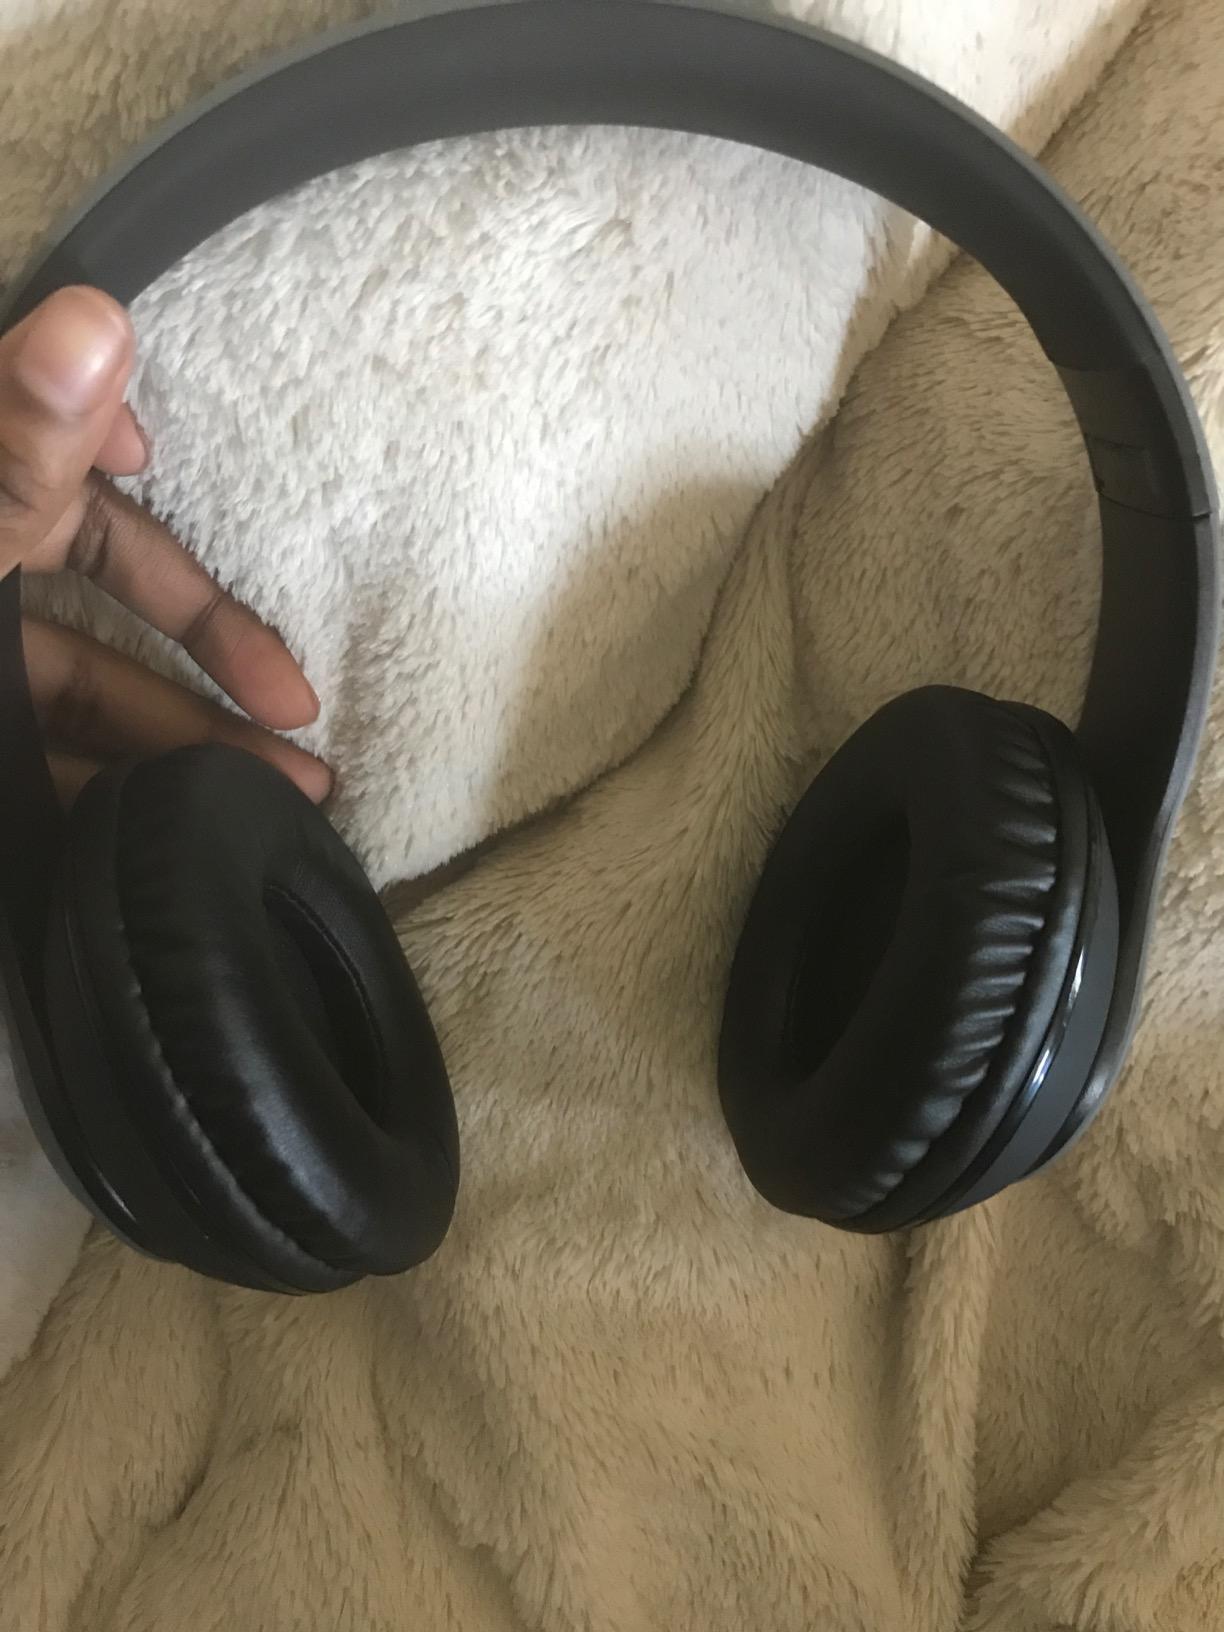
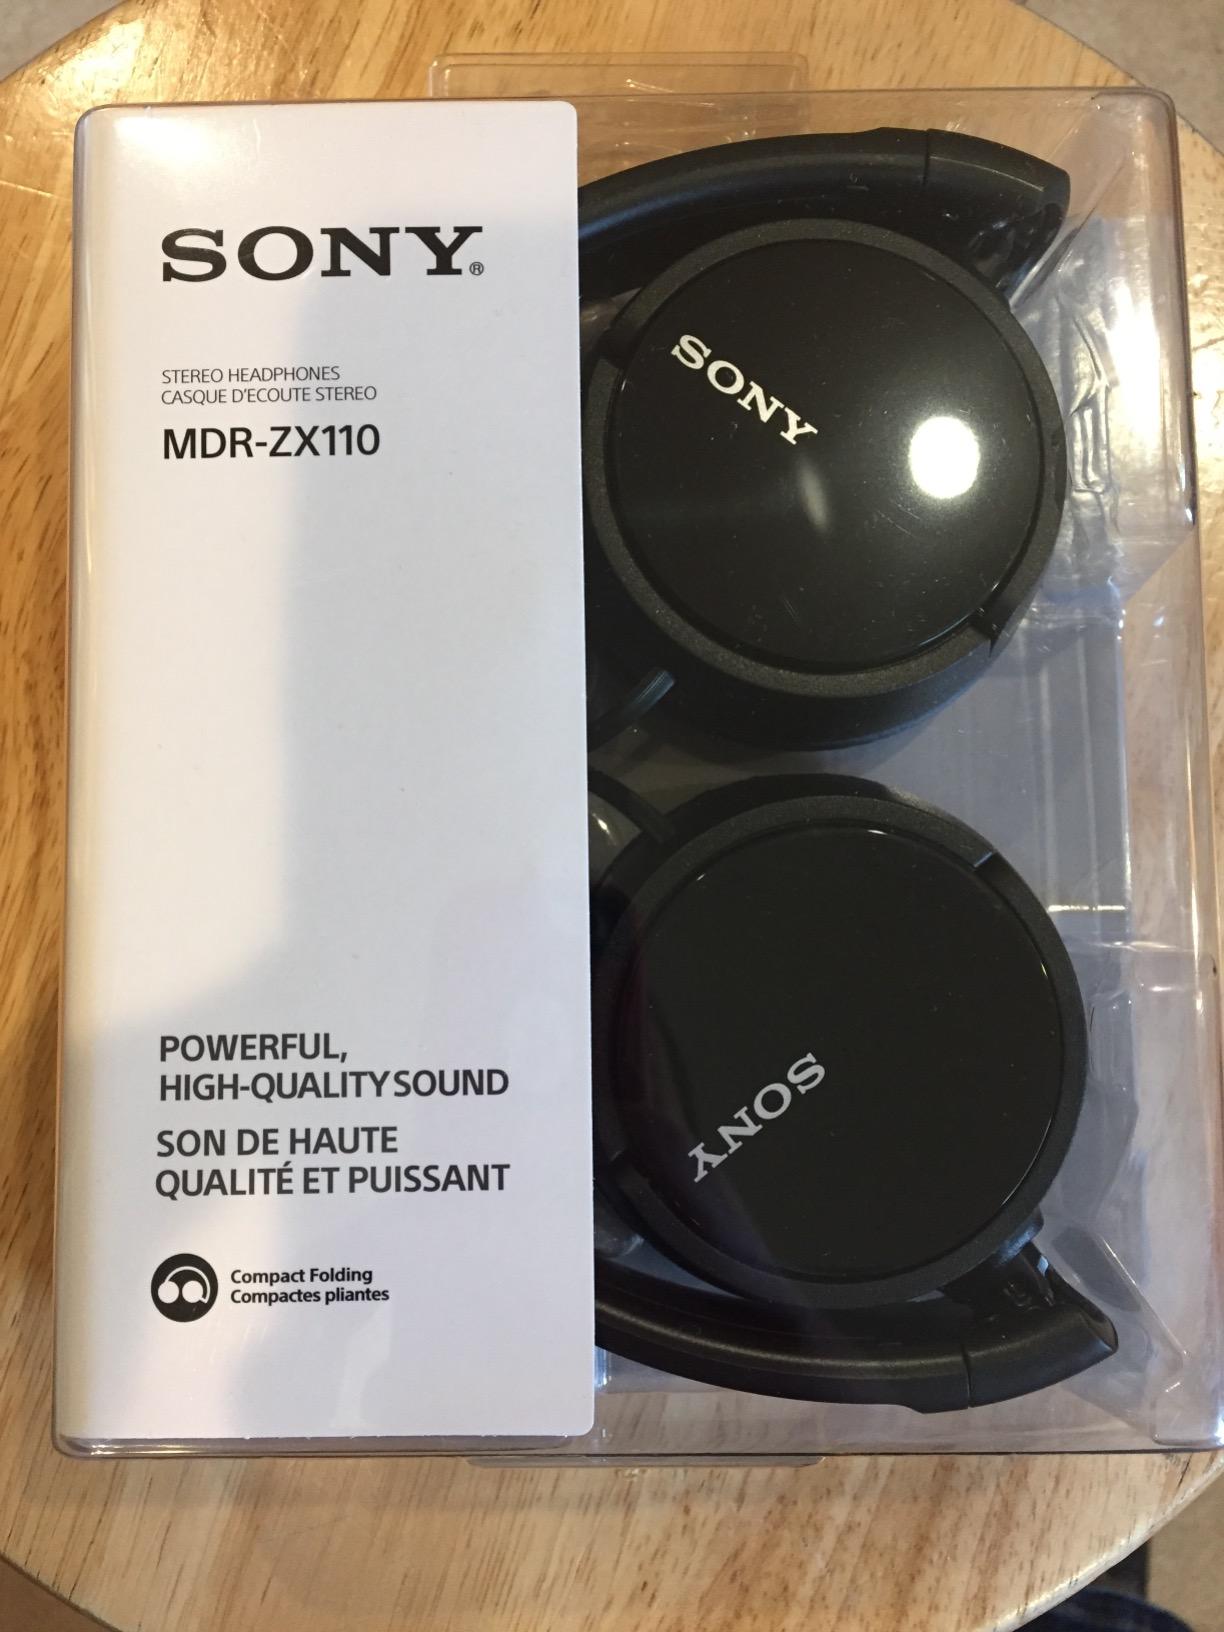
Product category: headphones
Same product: no